Brusio spiral viaduct

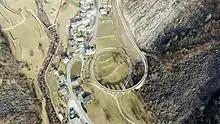
Spiral viaduct and railway from above

A spiral viaduct was required immediately south of Brusio to limit the railway's grade to the required maximum of 7%, so that the train would not slip on the way up, or be uncontrollable on the way down. The construction of a viaduct on this site had not been originally planned for; instead, a spiral tunnel was at one point intended to be constructed; however, local geological factors discouraged the boring of such a tunnel. Therefore, the line's engineers decided to construct a 360 degree curve with a radius, rising up from the valley floor, the viaduct forms a part of that curve.